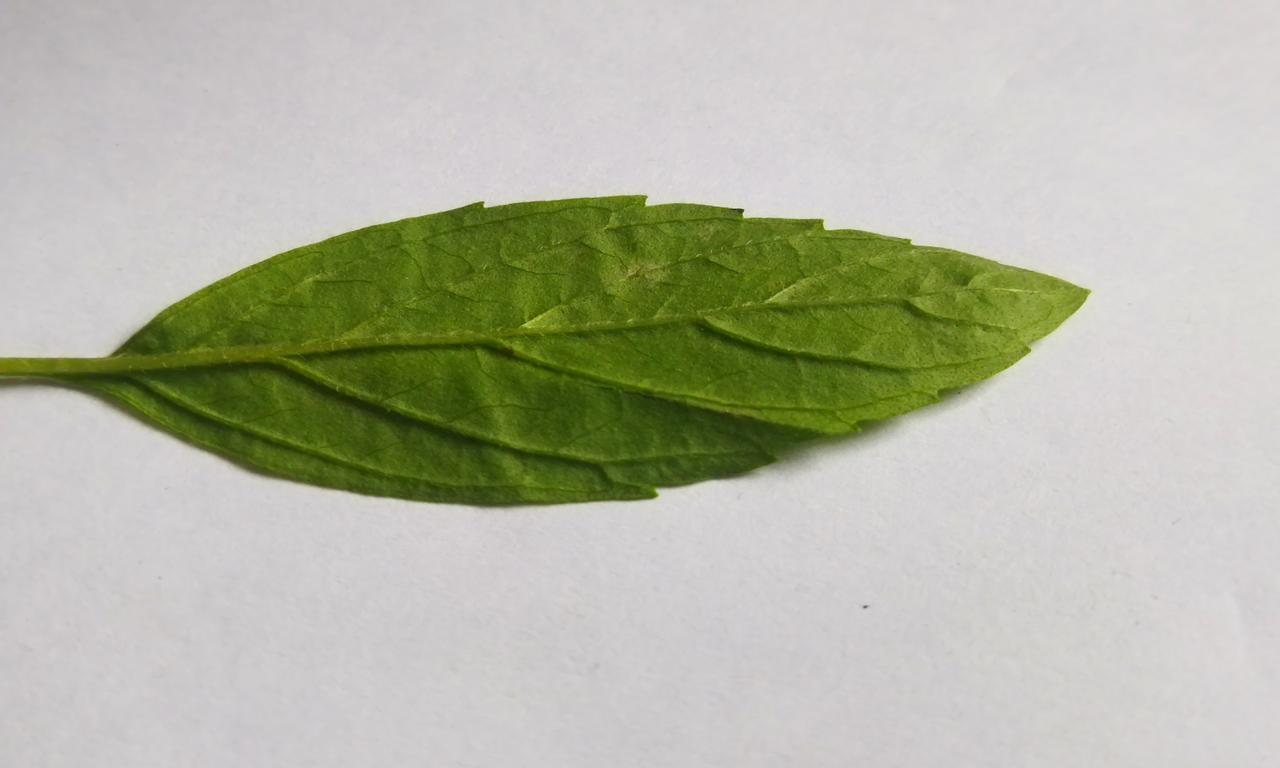
Label: Fresh